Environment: real
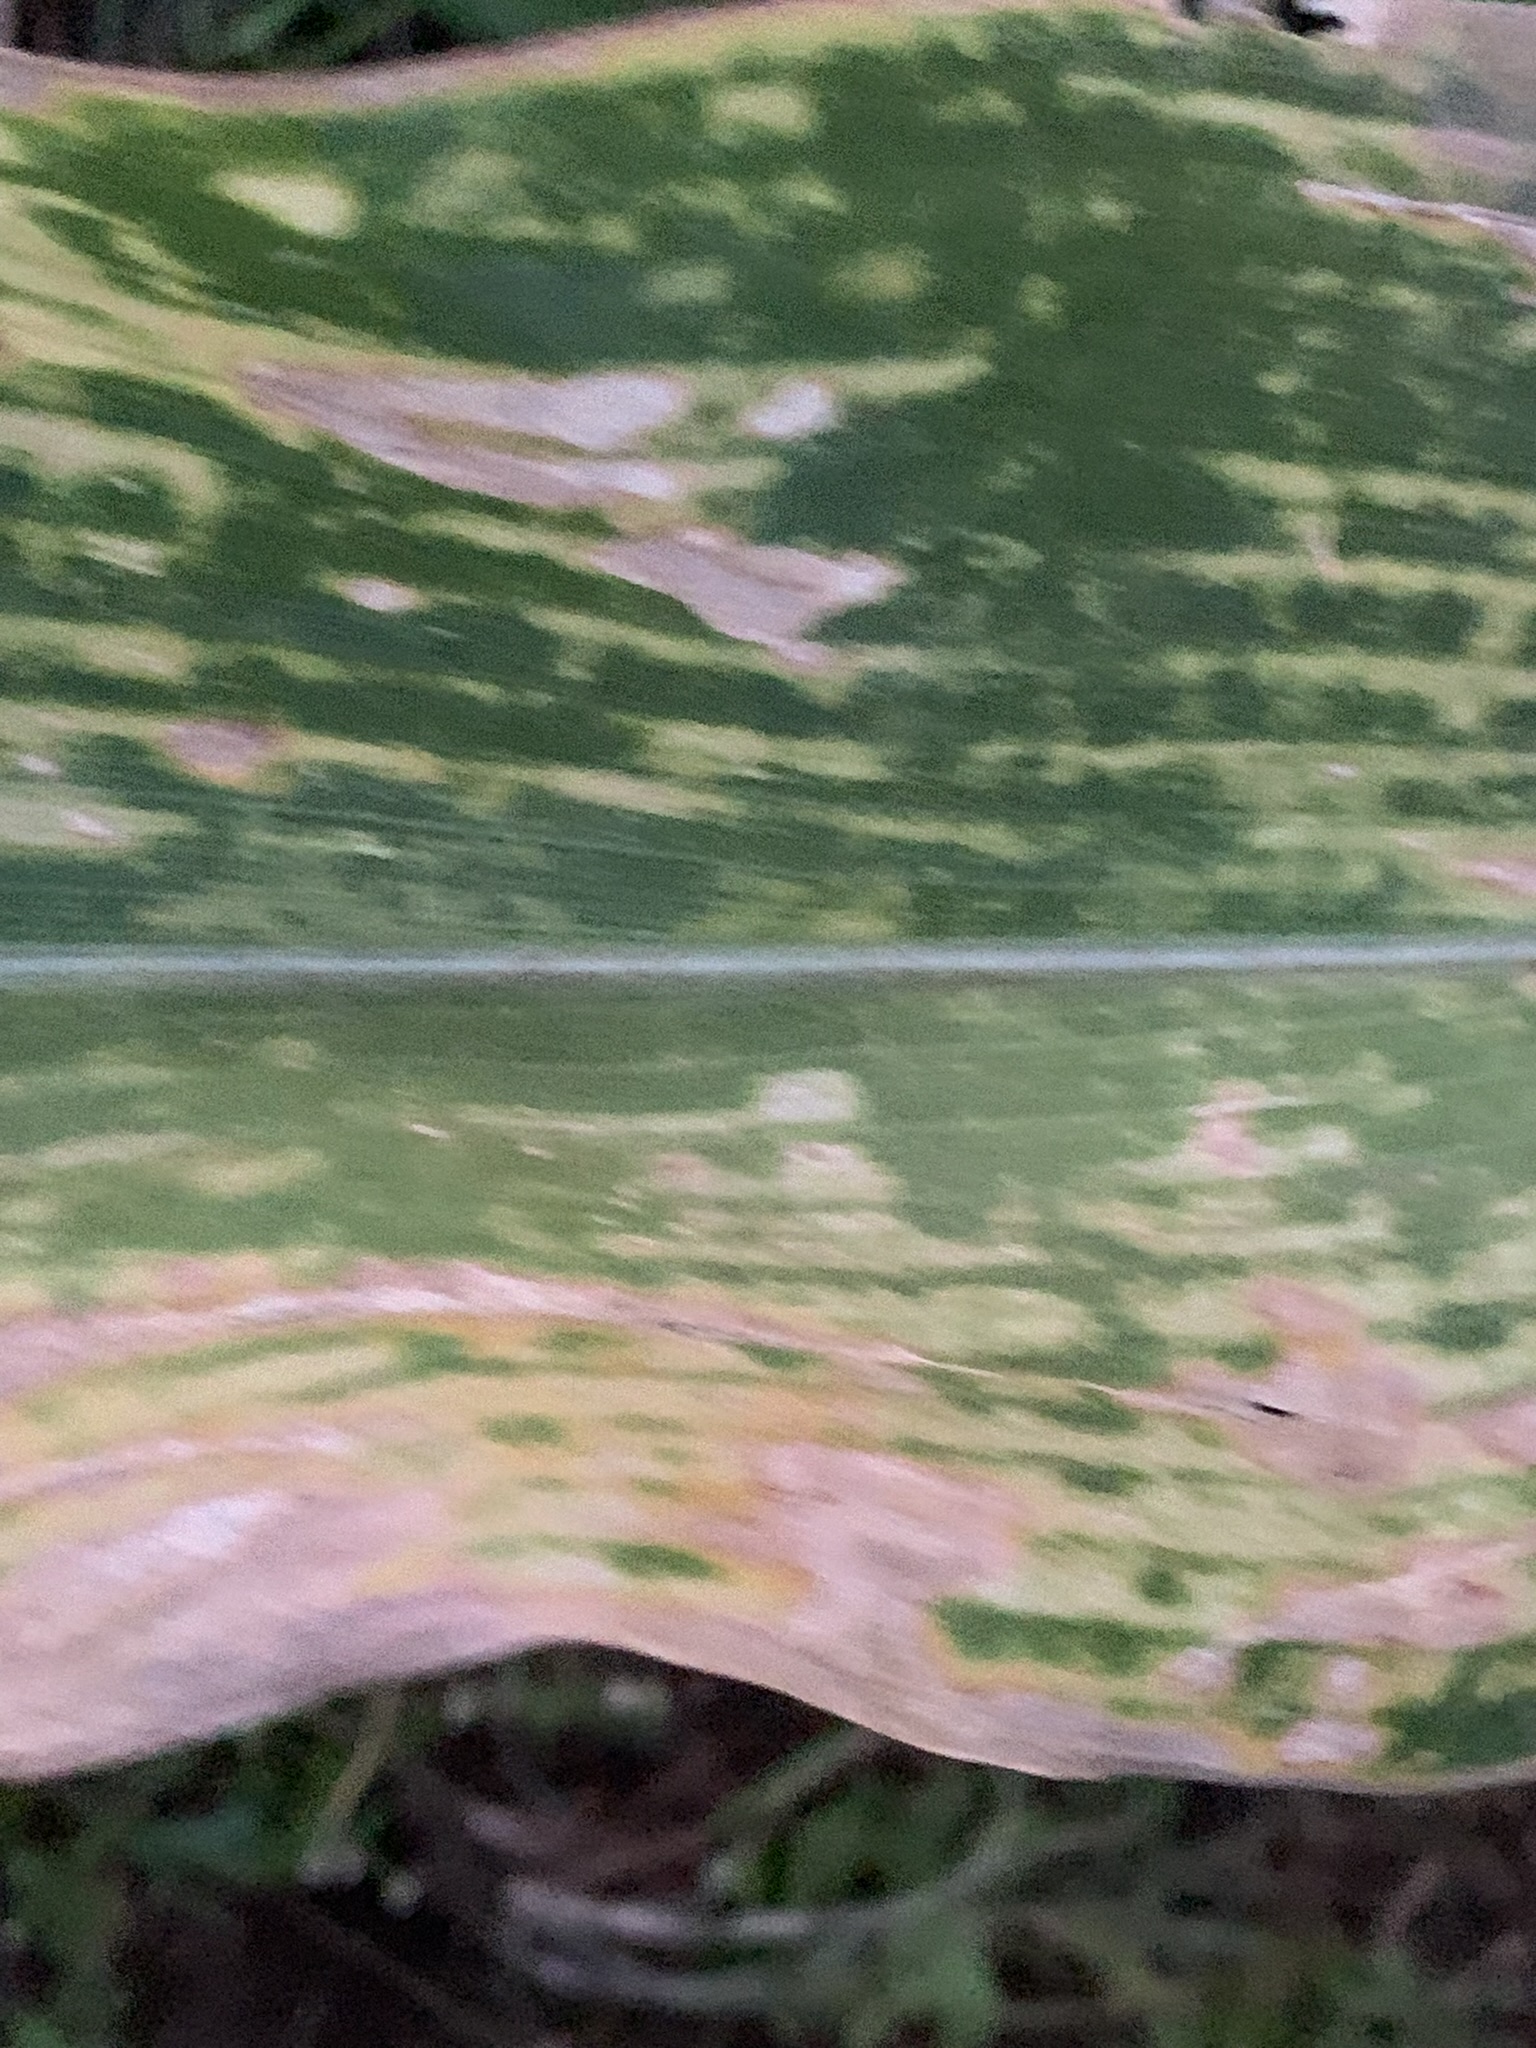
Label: lethal_necrosis